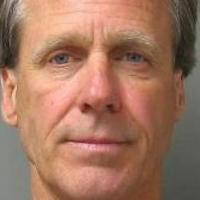
Age group: age 41-55